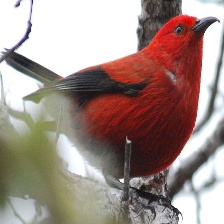
Species: APAPANE
Scientific name: HIMATIONE SANGUINEA